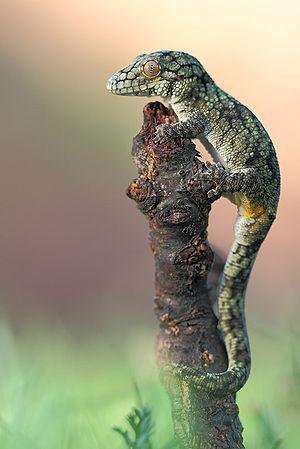
Eurydactylodes est un genre de geckos de la famille des Diplodactylidae.
Eurydactylodes vieillardi est une espèce de gecko de la famille des Diplodactylidae.